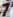
Number: 7